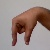
The image shows a hand gesture representing the letter 'Q' in Indian Sign Language.